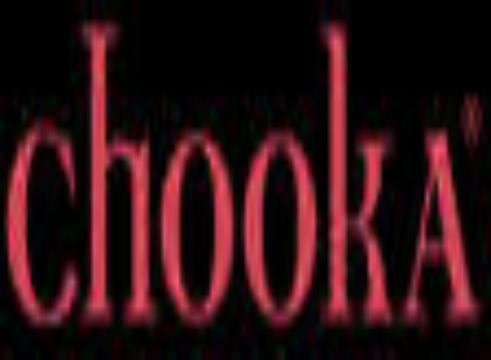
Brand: Chooka
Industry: Clothes